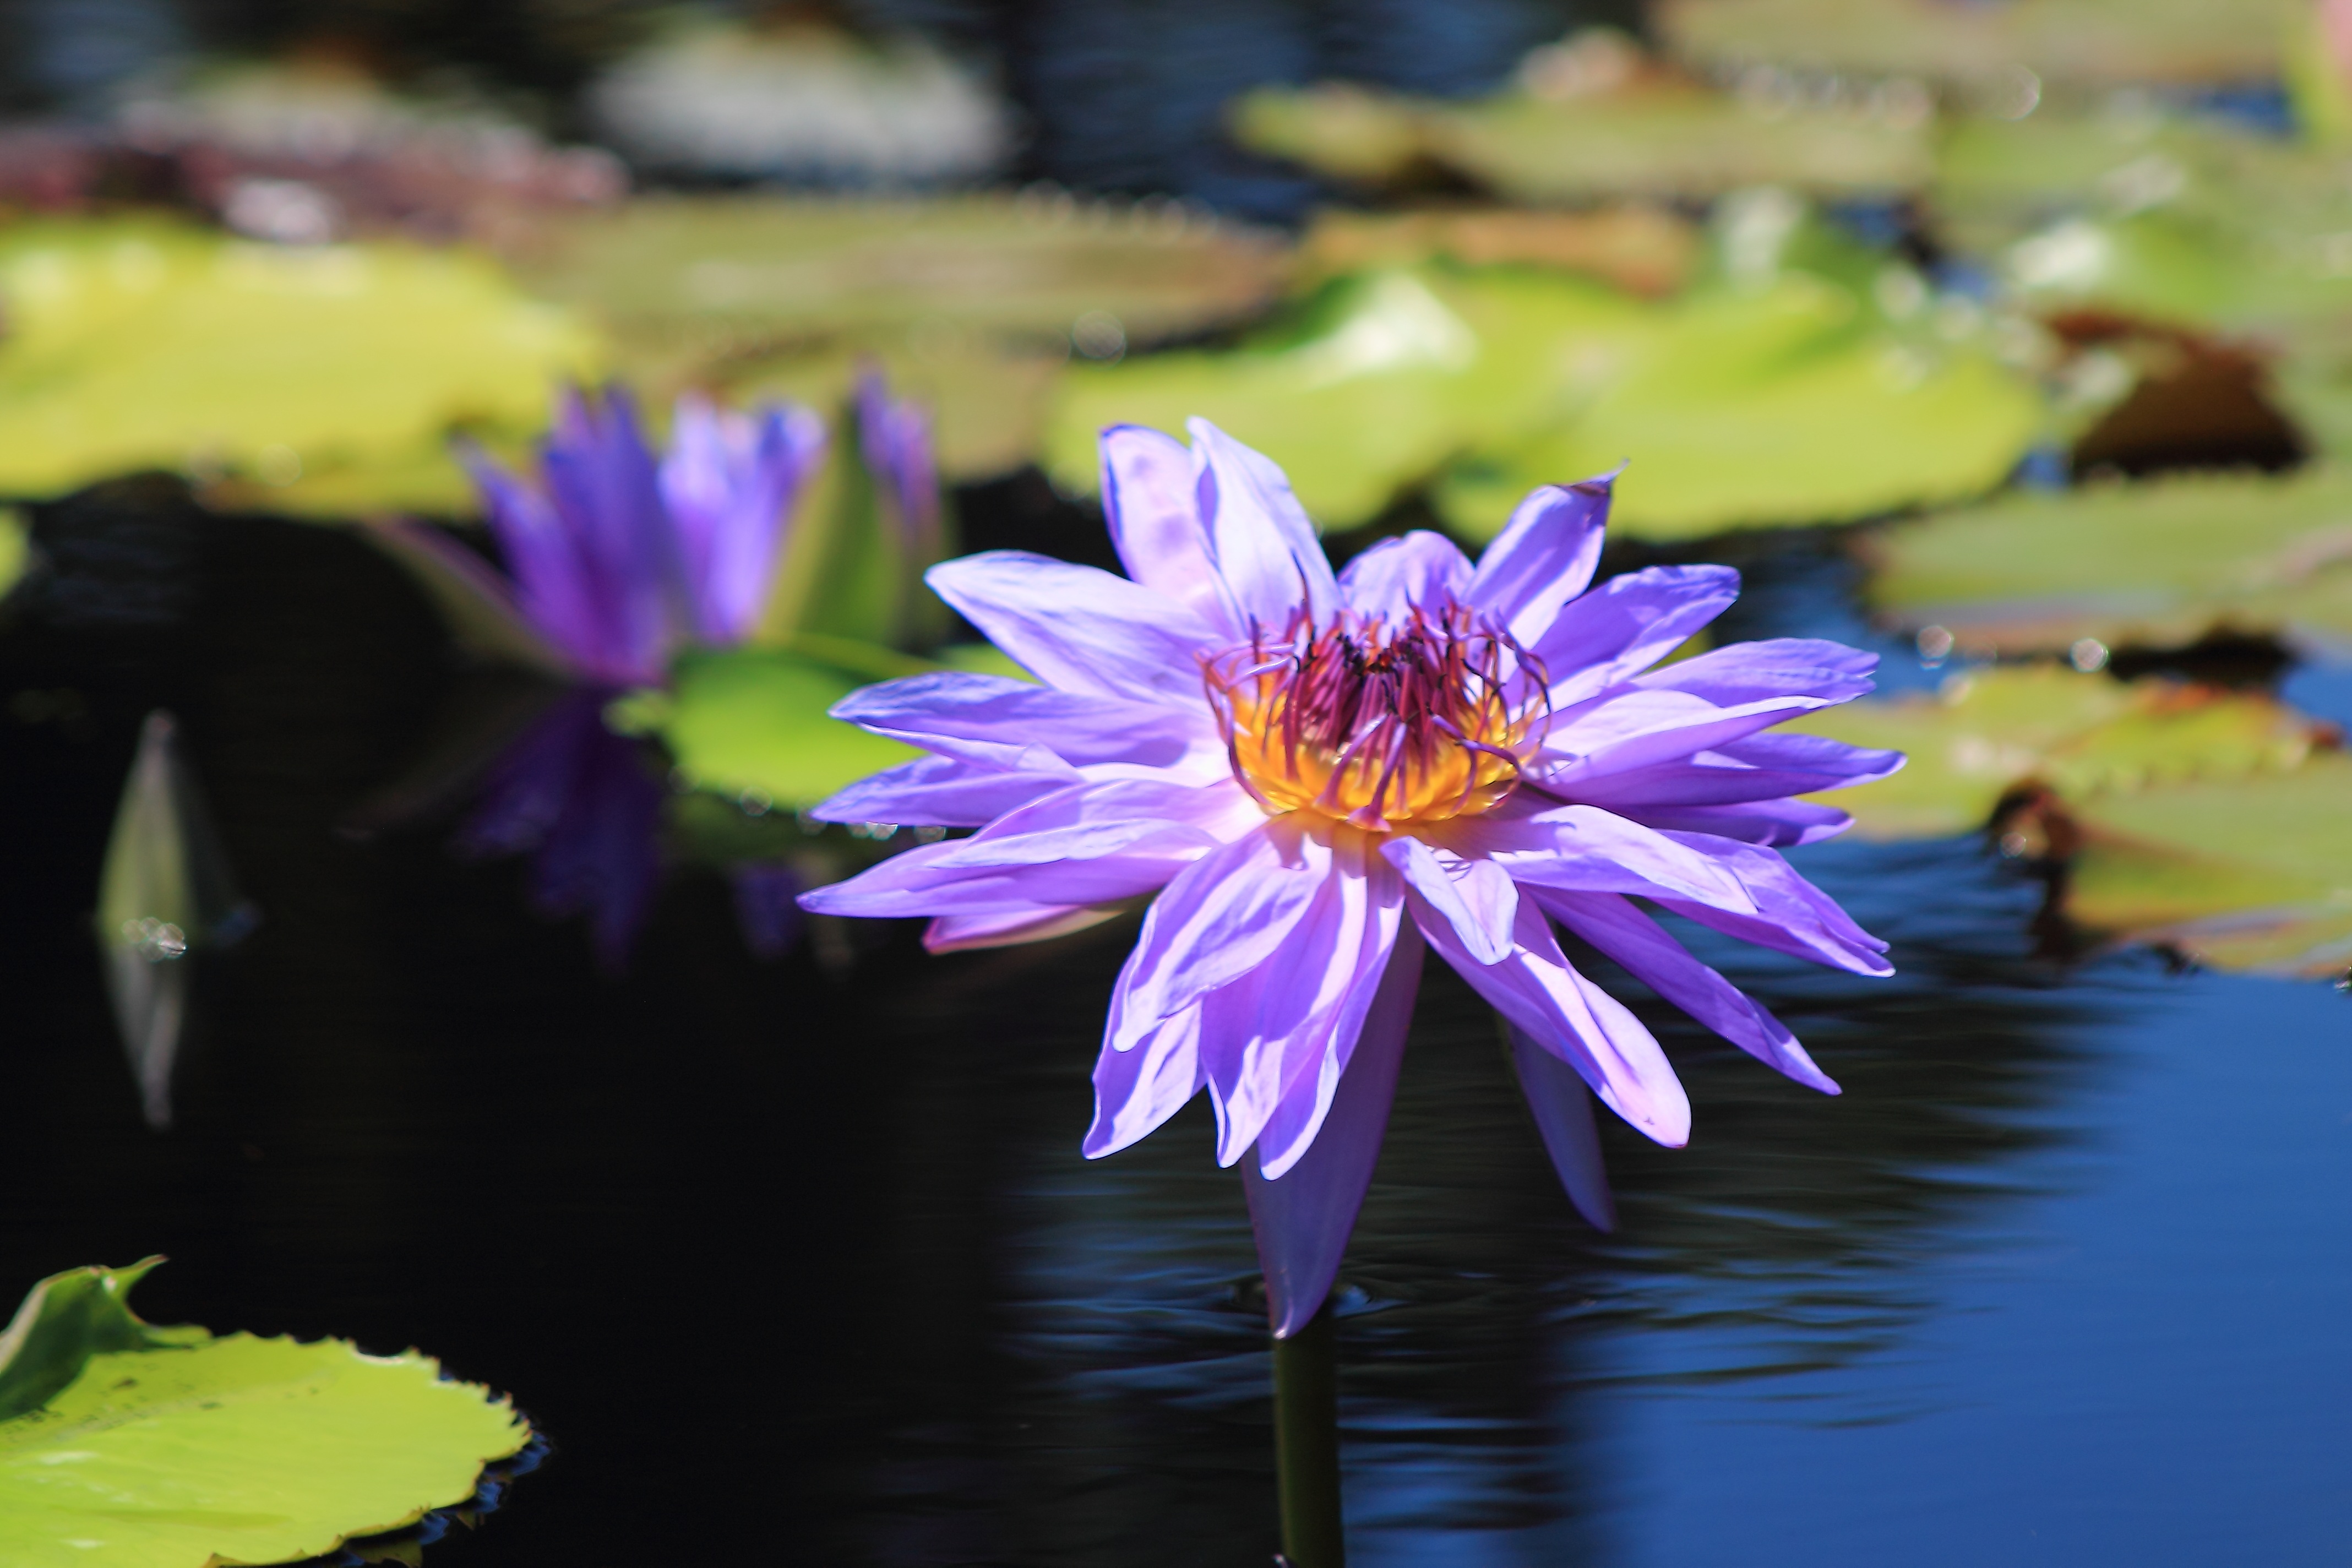
flower, nature, flora, plant, photography, yellow, macro photography, botany, close up, petal, land plant, leaf, blossom, daisy family, wildflower, flowering plant